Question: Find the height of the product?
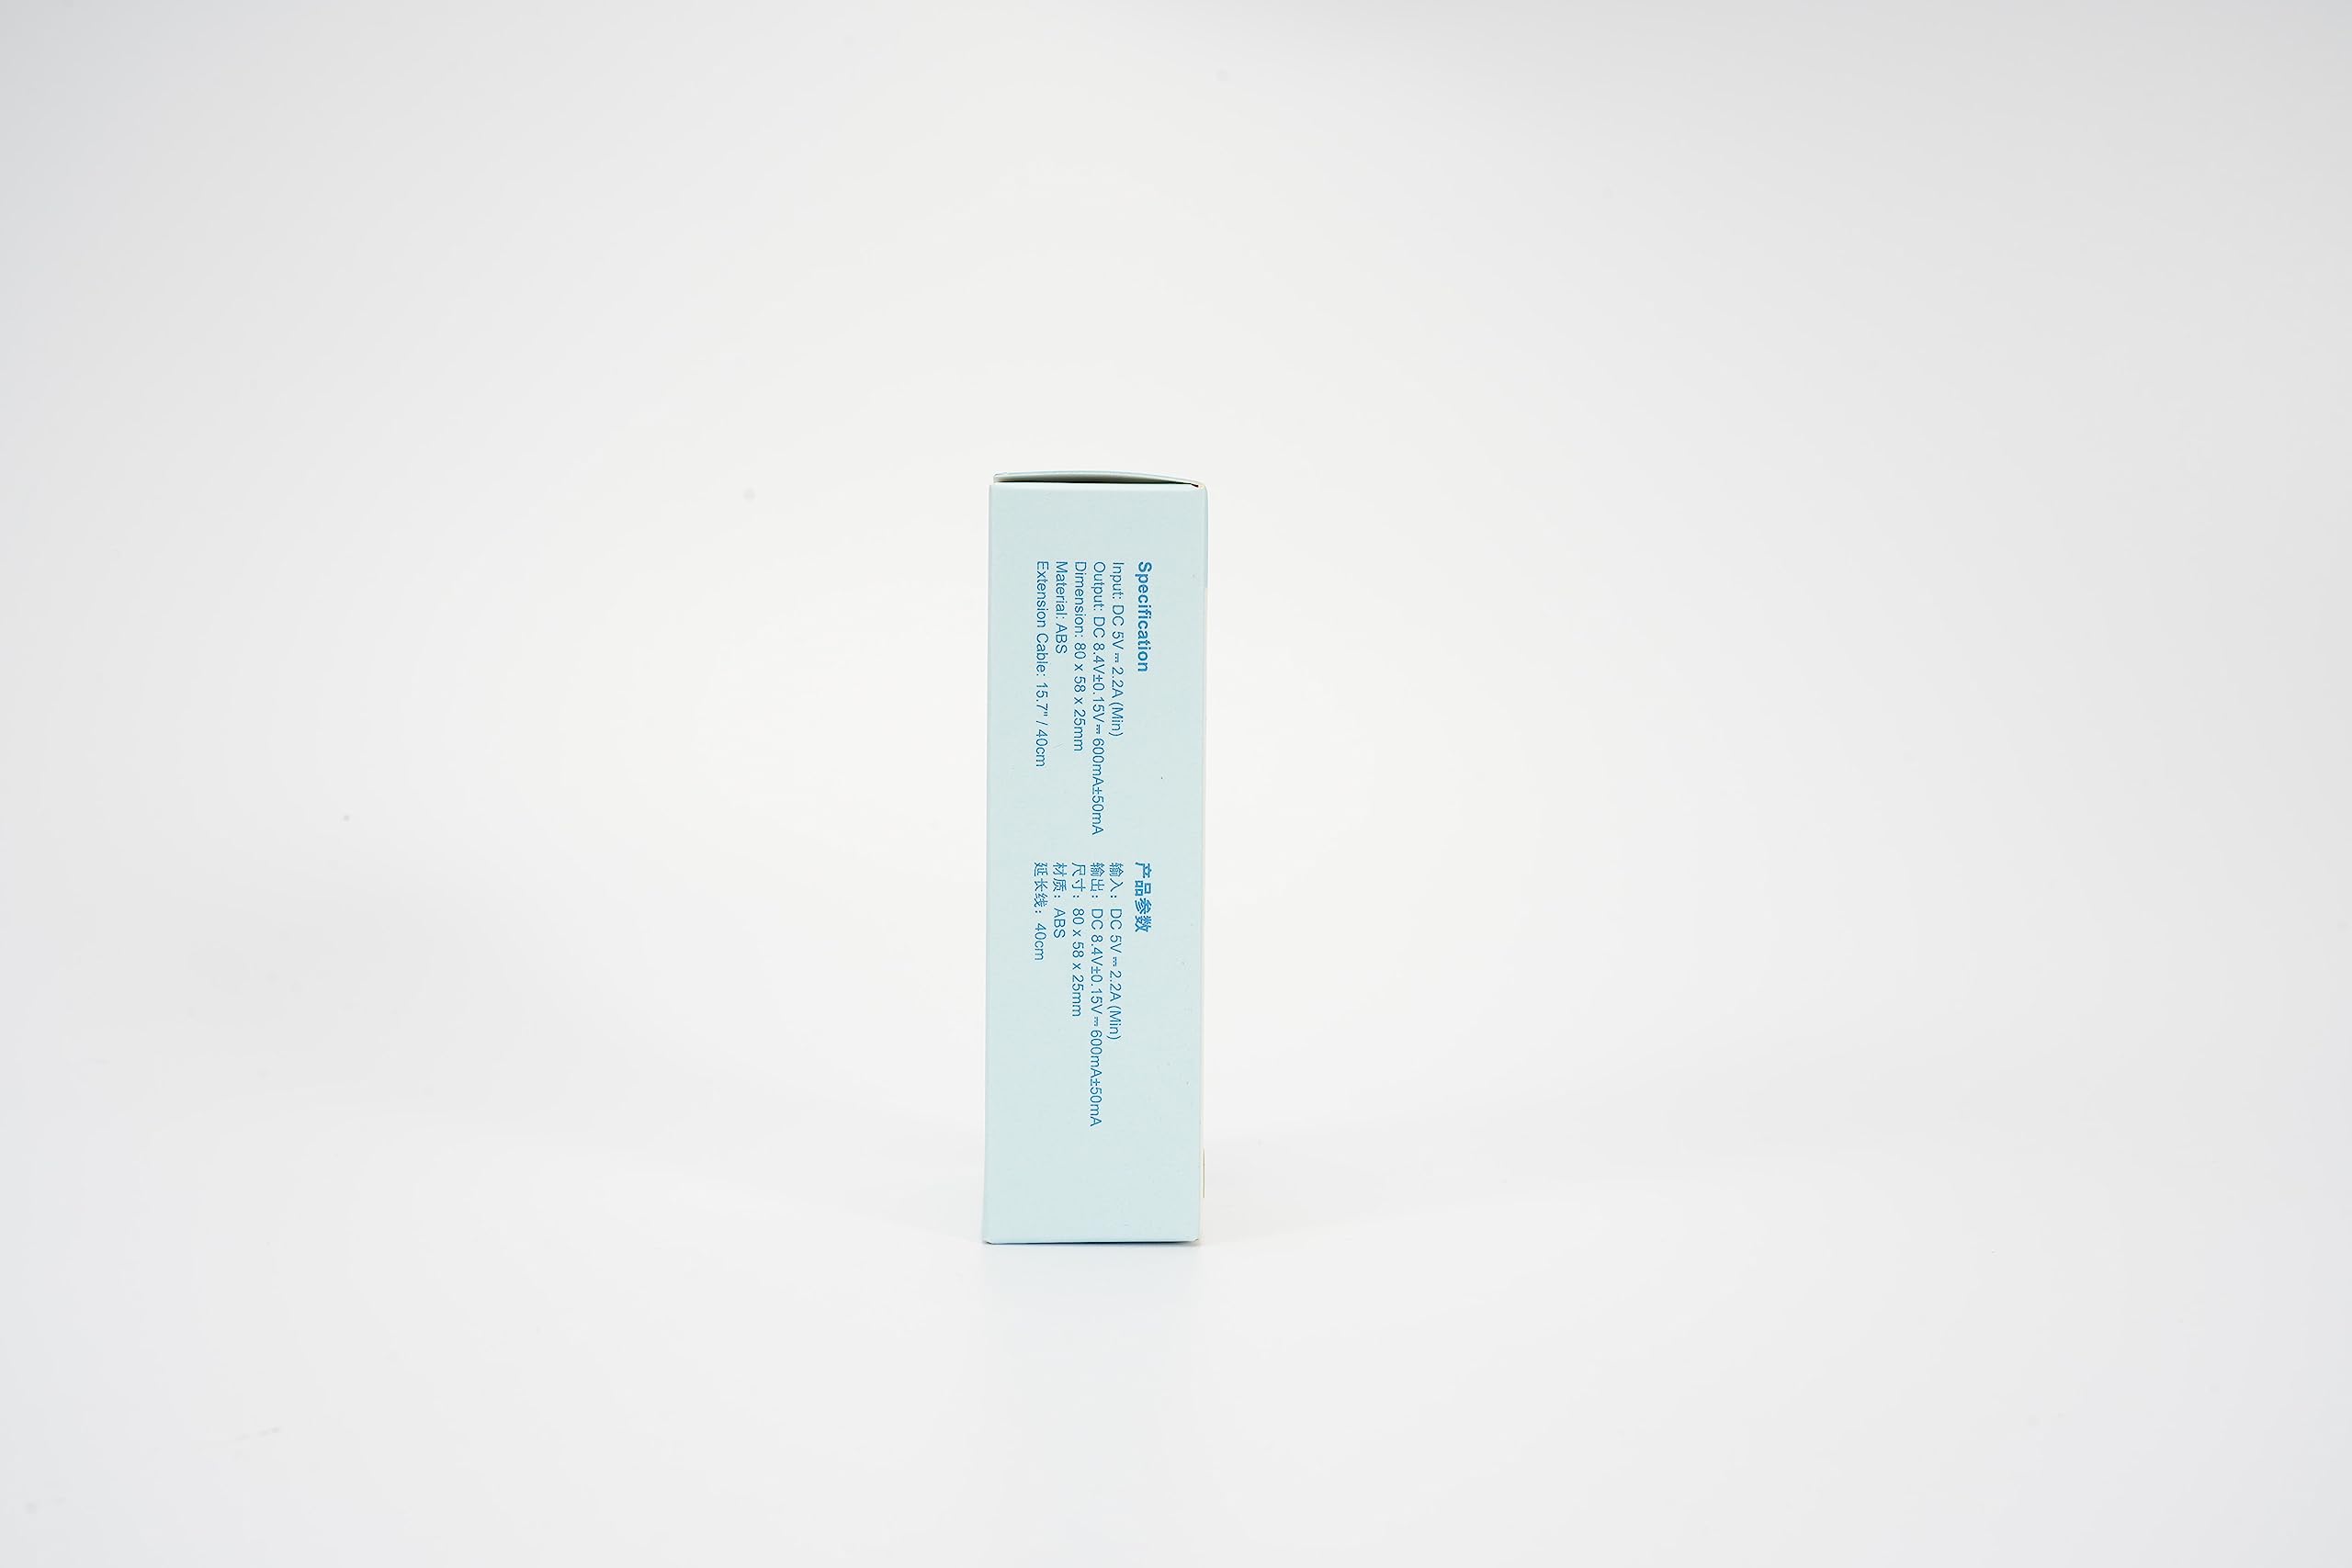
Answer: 25.0 millimetre